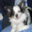
Label: dog